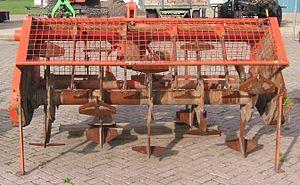
La machine à bêcher est un outil de travail du sol utilisé en grandes cultures. Elle a pour but de travailler le sol dès la récolte de la culture précédente. Cette machine permet de remplacer la charrue et de retourner la totalité du profil cultural sans créer de semelle de labour.